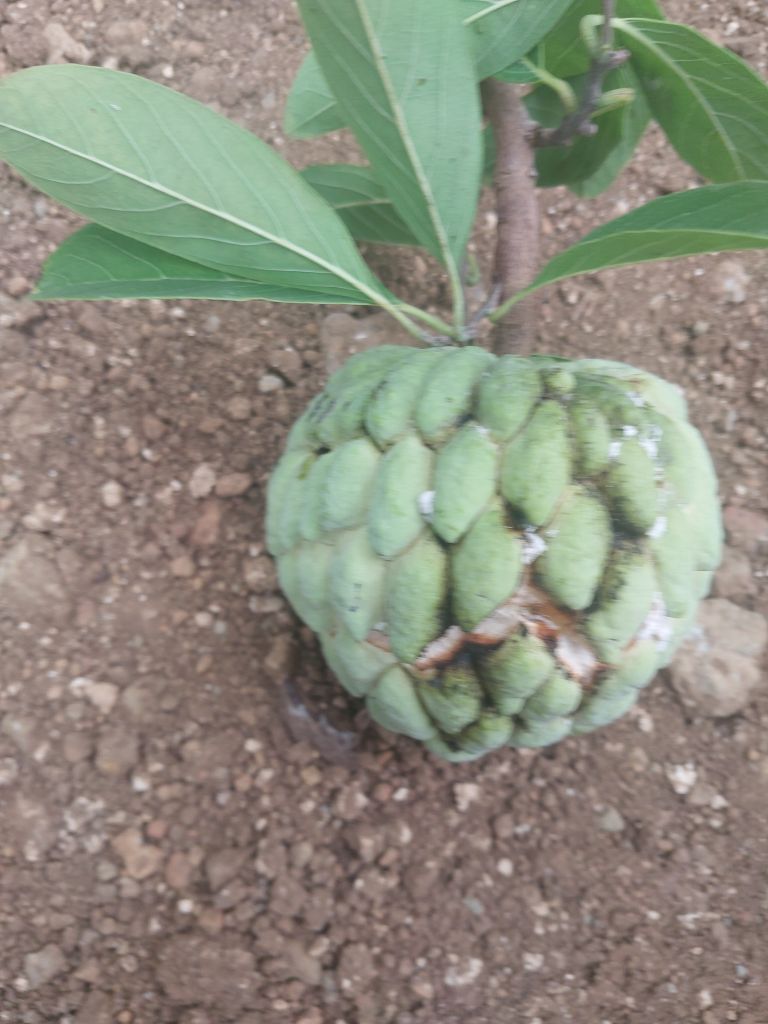
Disease label: Athracnose